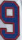
Number: 9